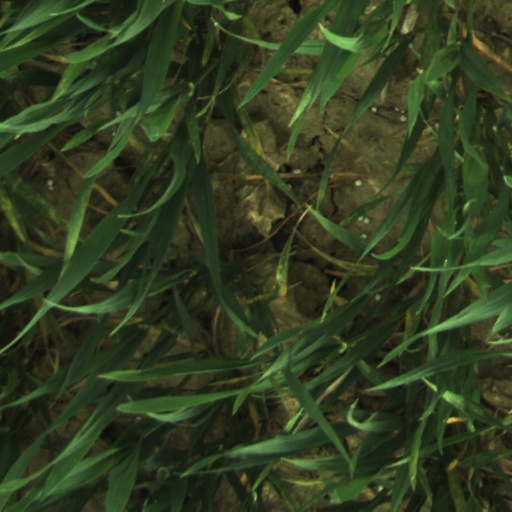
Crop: wheat